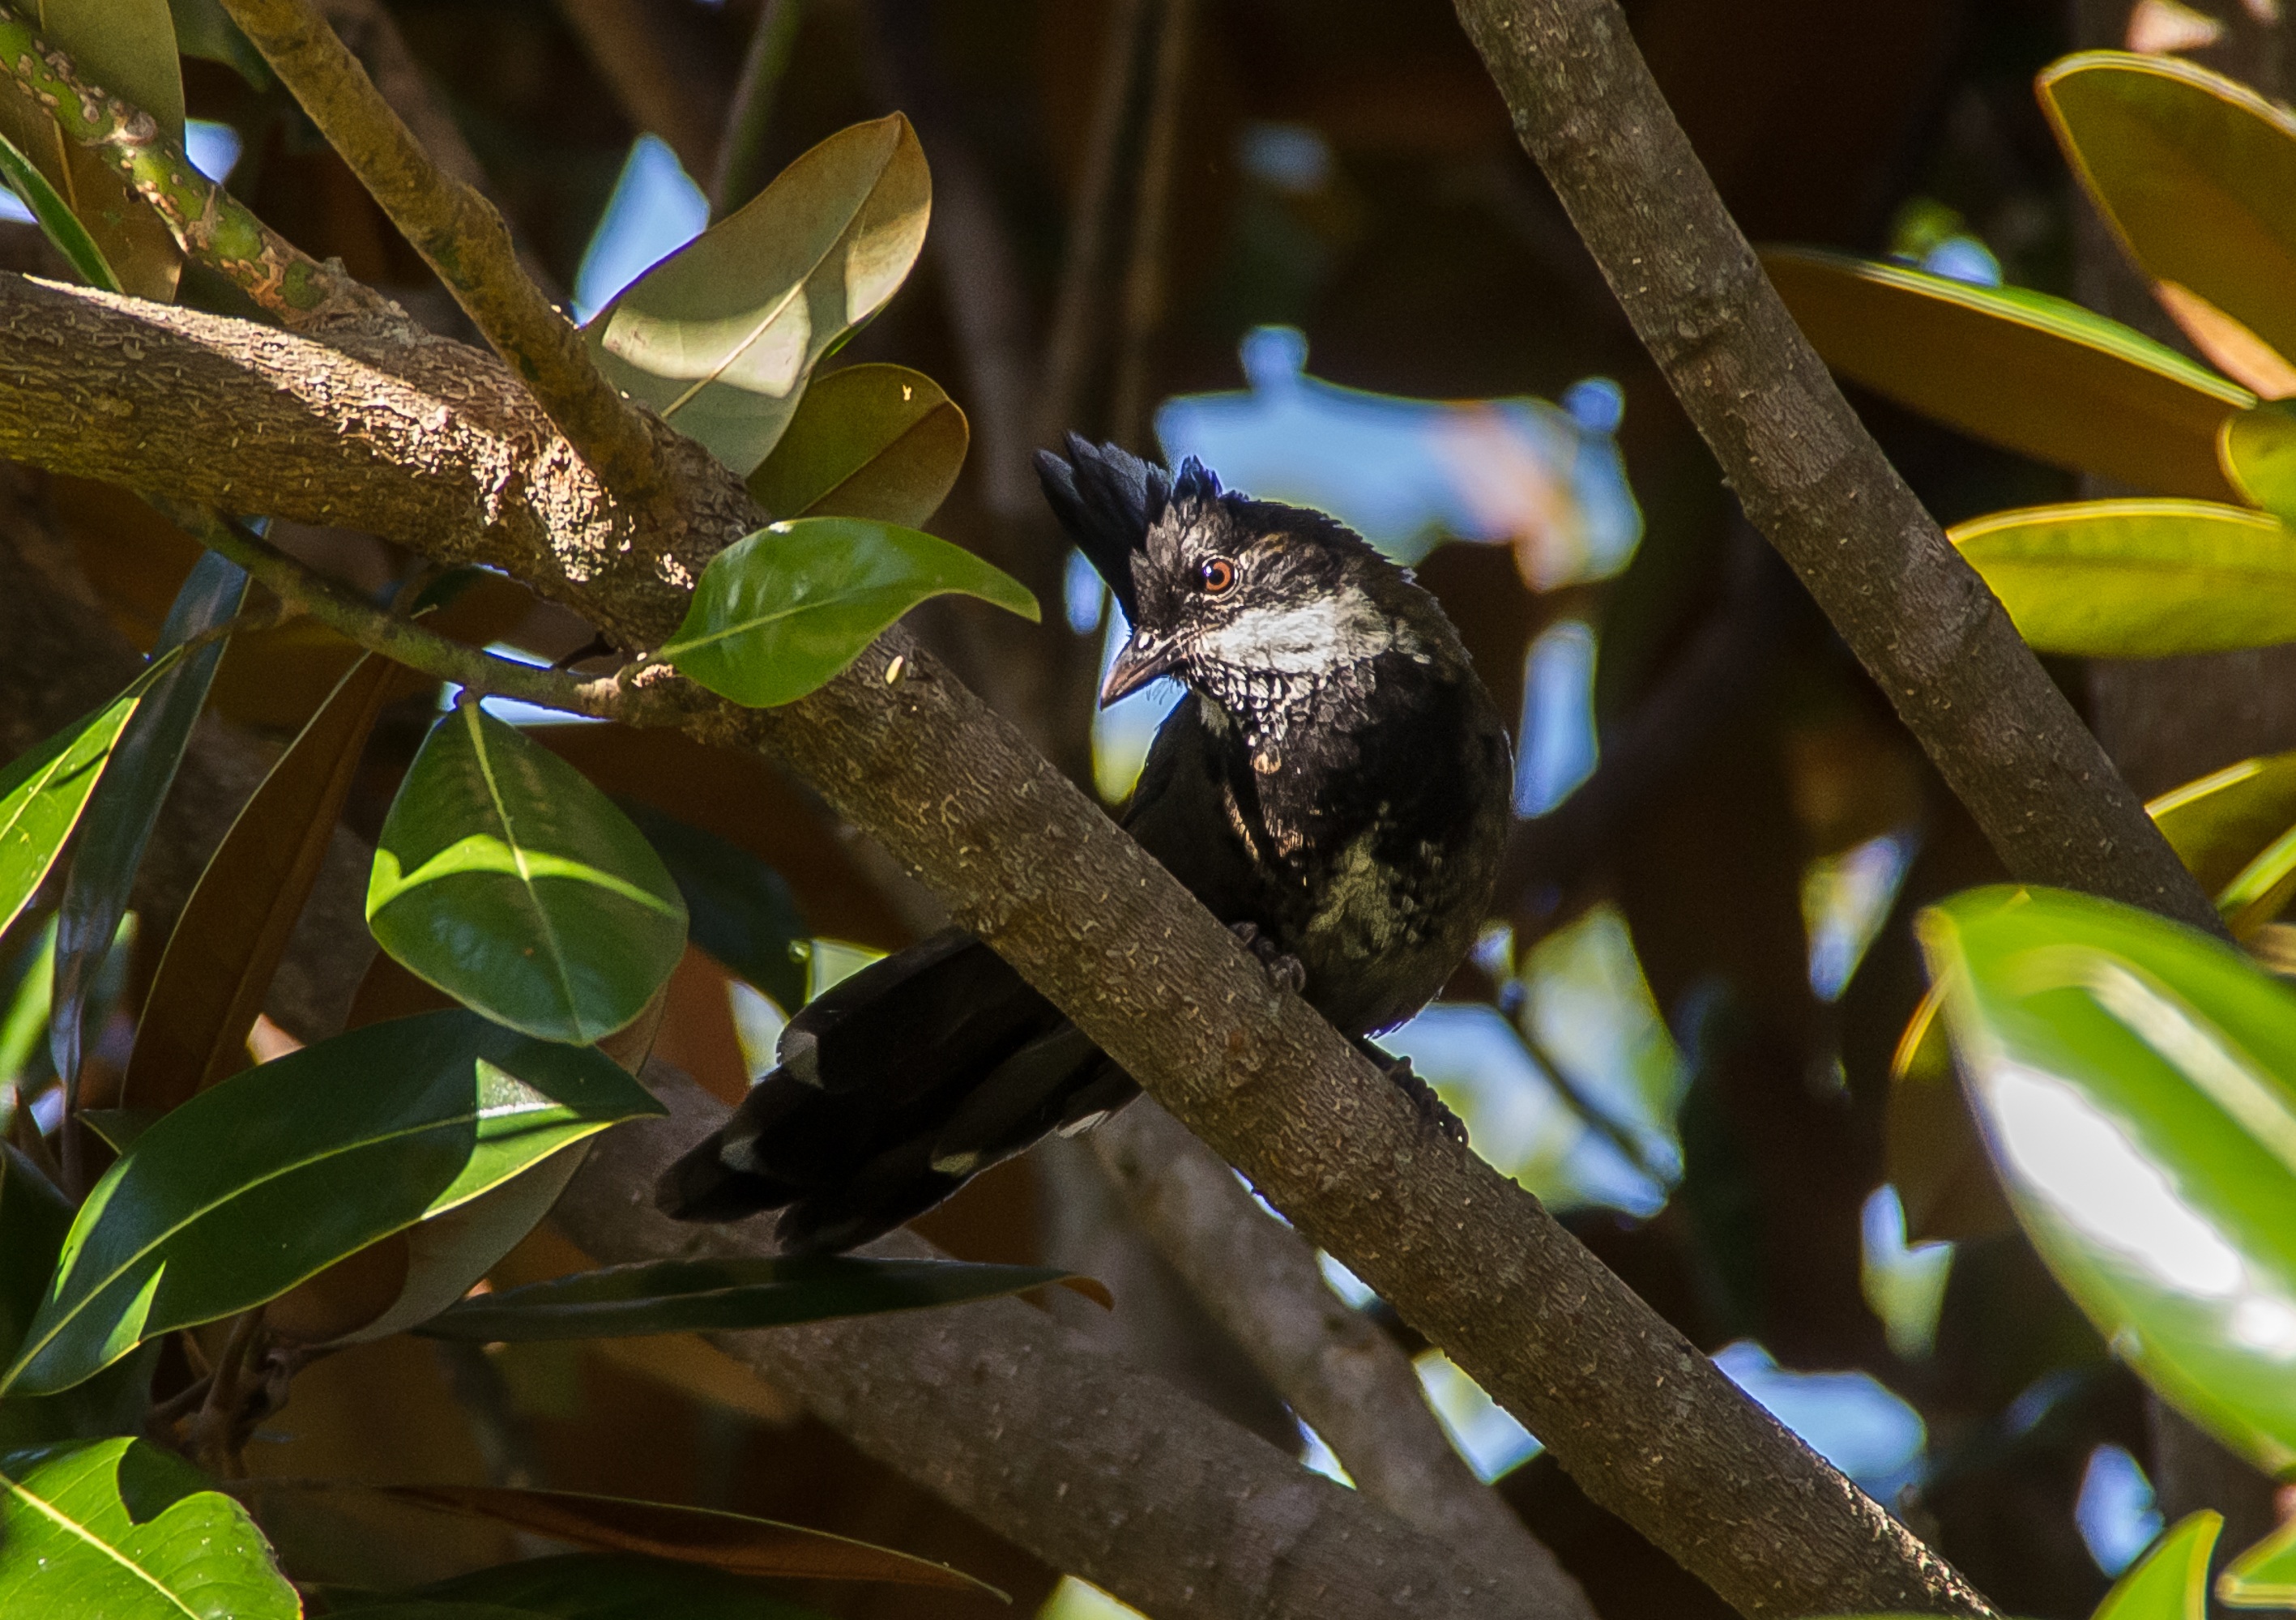
tree, branch, bird, flower, wildlife, wild, jungle, produce, black, flora, fauna, australia, native, feathers, vertebrate, queensland, eastern whip bird, whipbird, perching bird